Royal Bank of Scotland

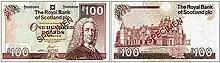
A £100 Royal Bank of Scotland note of the Ilay series

From May 2020 RBS began to replace the “Ilay” series with the new “Fabric of Nature” series of polymer banknotes. The first polymer notes, the £5, came into circulation on 27 October 2016. The £5 note features Nan Shepherd on the obverse accompanied by a quote from her book 'The Living Mountain', and the Cairngorms in the background. The reverse shows a pair of mackerel, with an excerpt from the poem ‘The Choice’ by Sorley MacLean.